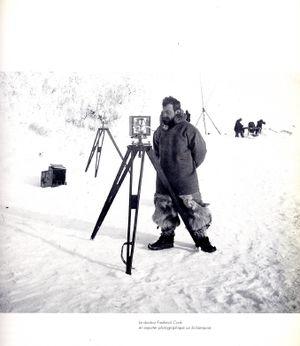
La Belgica est un navire d'exploration scientifique belge connu pour avoir été utilisé lors de l'expédition antarctique belge d'Adrien de Gerlache de Gomery à la fin du XIXᵉ siècle.